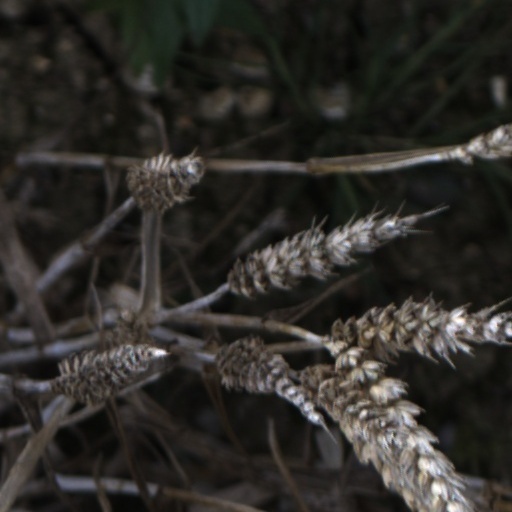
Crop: wheat